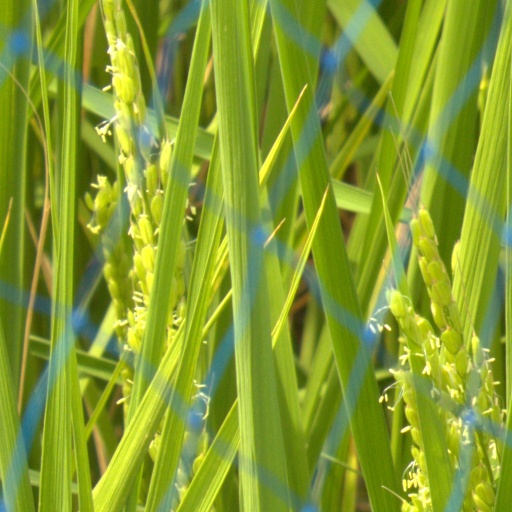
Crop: rice